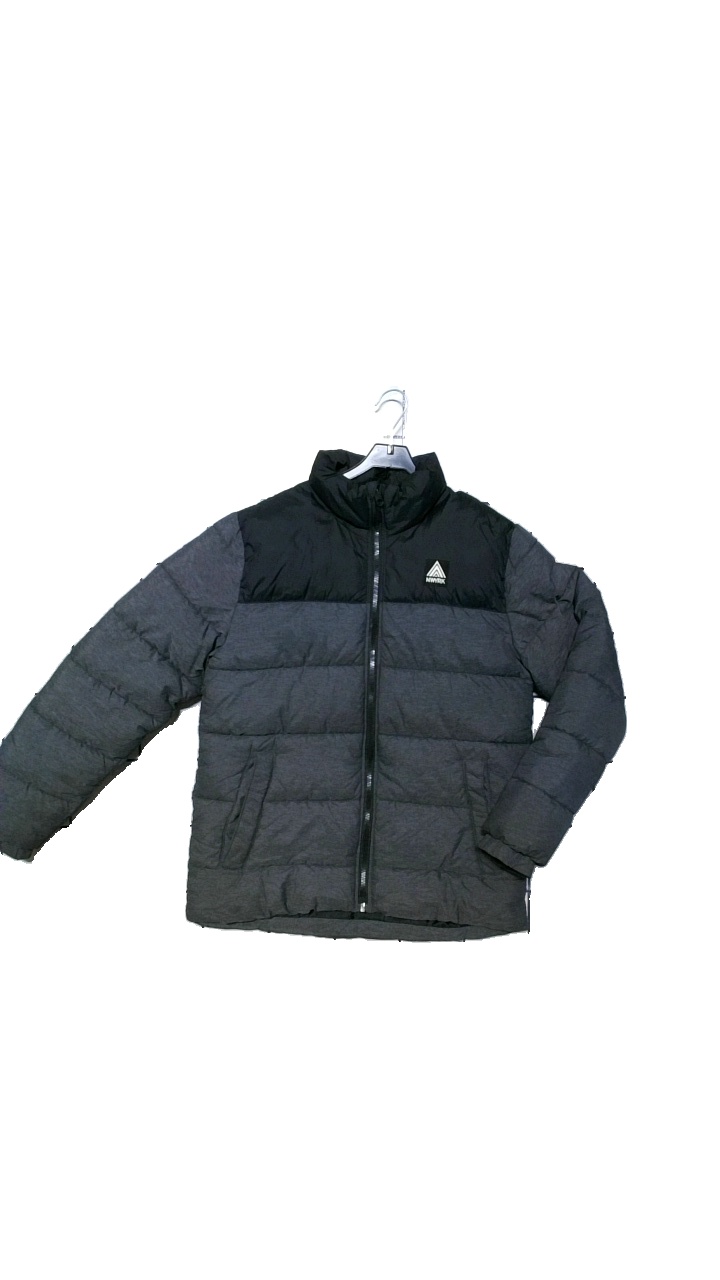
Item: Jacket (Children)
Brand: H&m
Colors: Black
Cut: Regular
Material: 70%Polyamid,30%Polyester,
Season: Winter
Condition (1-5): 5
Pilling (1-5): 5
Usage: Reuse
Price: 100-150